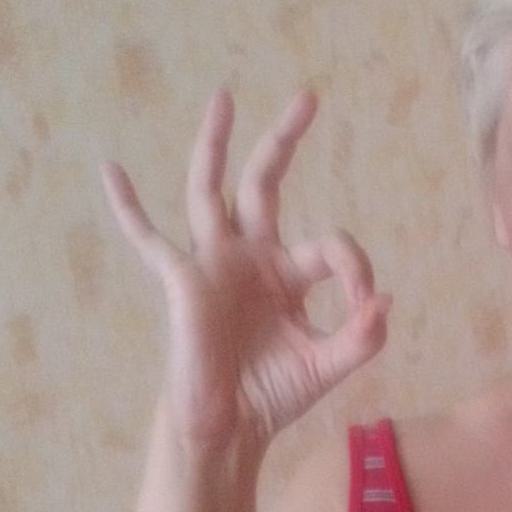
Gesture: ok